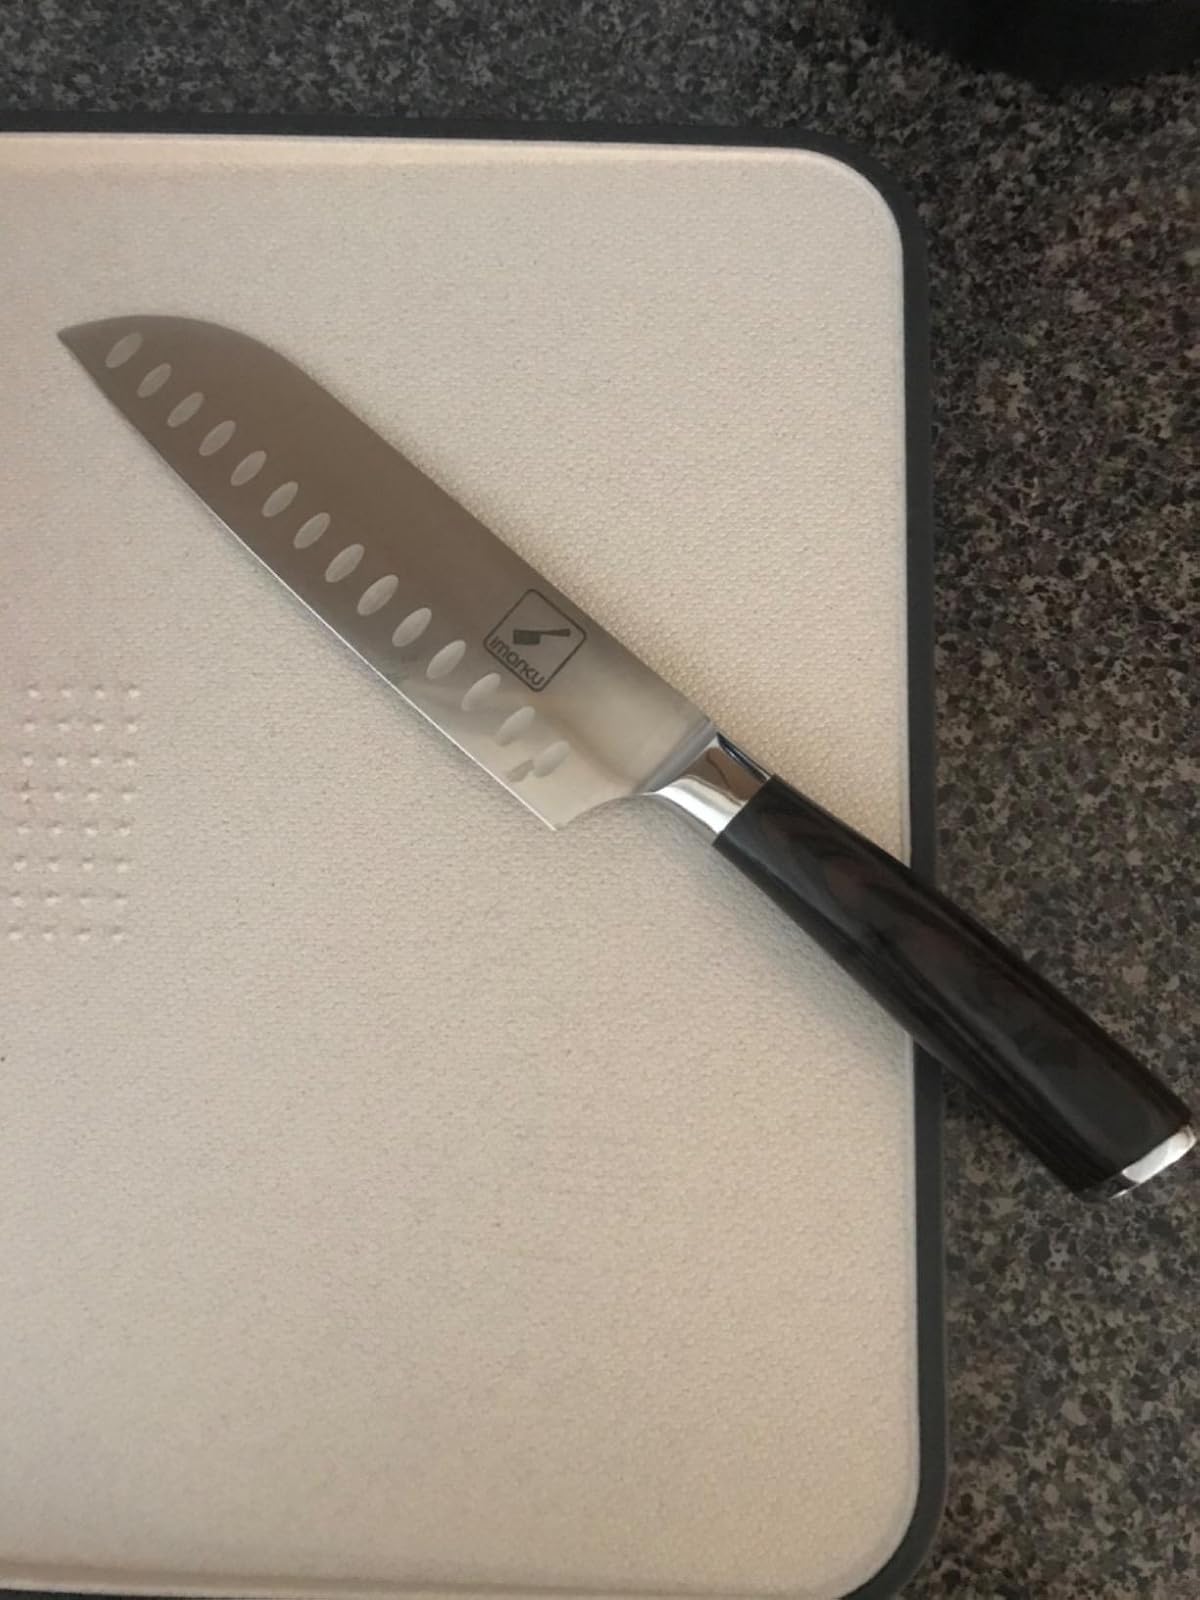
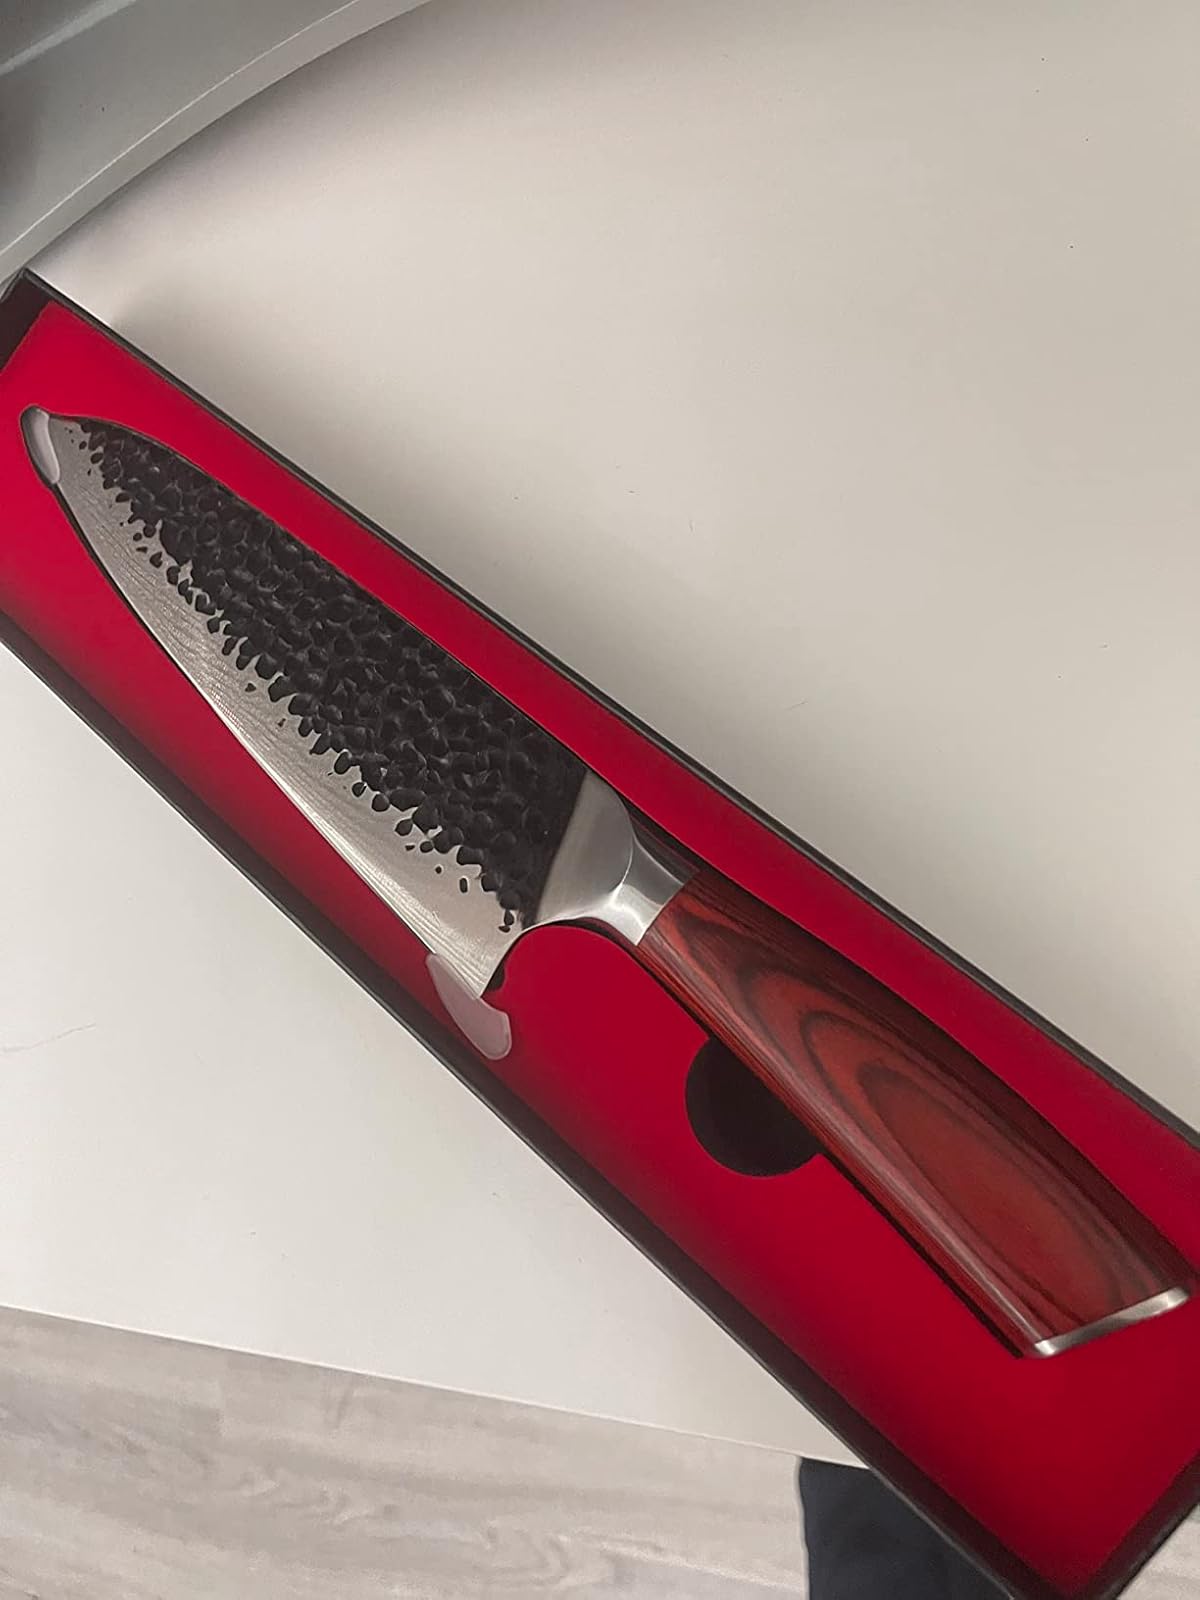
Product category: items_knife
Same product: no